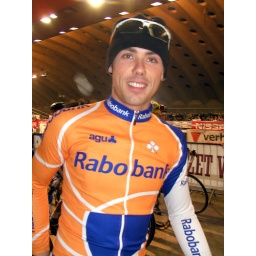
Persfotografie fotoreportage foto 18 | Sven Nys: winnaar van de 1e Flanders Indoor cyclo cross wedstrijd in de Nekkerhal in Mechelen